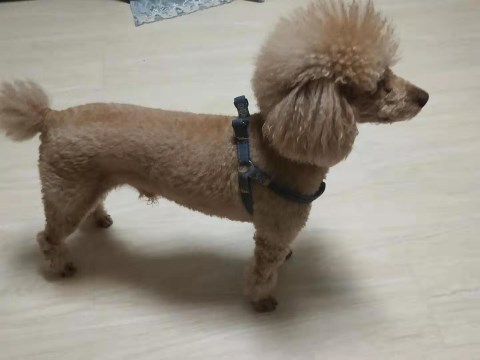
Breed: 2925-n000114-toy_poodle